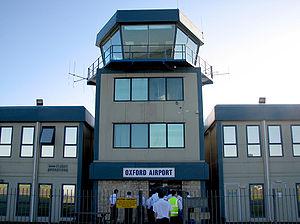
L'aéroport d'Oxford - Kidlington, est un aéroport anglais se trouvant à Kidlington, à 11 km au nord de la ville d'Oxford, dans l'Oxfordshire. C'est un petit aéroport privé spécialisé dans l'aviation légère et d'affaires. Il possède deux pistes toutes deux en asphalte.